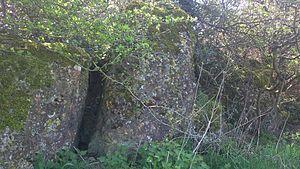
Voici les pierres qui selon la légende seraient les mariés.
La légende des Neuches, également nommée « danse des Neuches », est une légende qui se situe dans le département du Pas-de-Calais. Elle se situe à la limite de Landrethun-le-Nord et de Ferques dans la rue des Noces, deux villages non loin de la ville de Marquise. La légende se trouve au milieu de champs dans un paysage plaisant par beau temps. On y voit un groupe de pierres apparentes à des menhirs, diversement inclinées formant un cercle dans cette pâture. Les plus grandes pierres atteignent un mètre, on en distingue plus particulièrement une petite dizaine, mais sous terre, le sol reste extrêmement rocheux. Le lieu est très peu visité car la légende est méconnue et se situe dans un champ privé. De ce fait, la végétation devient importante et il est de plus en plus difficile de distinguer les pierres.